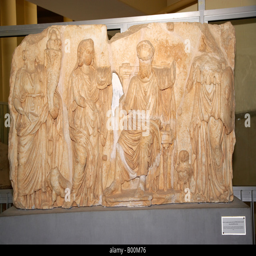
material in fiction with person